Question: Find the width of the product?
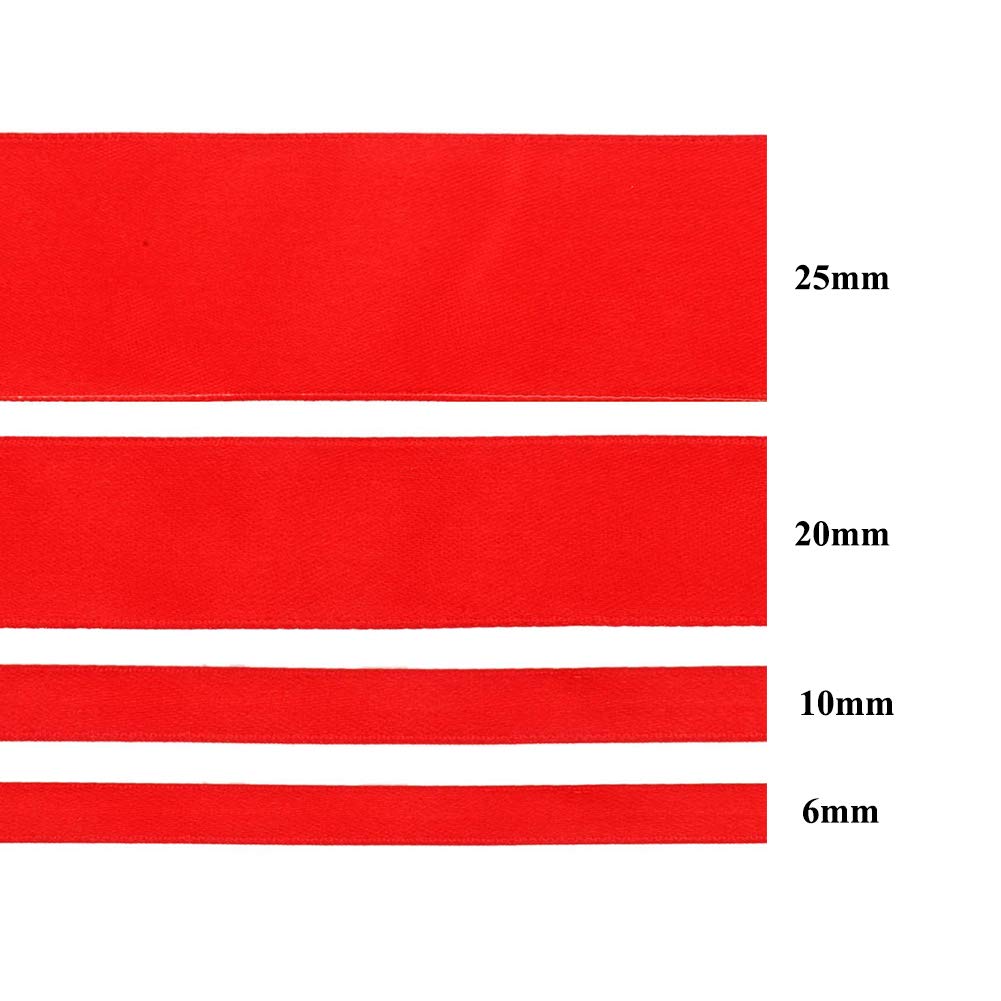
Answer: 25.0 millimetre